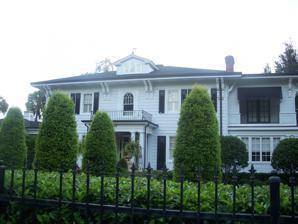
Building: S. Howard Atha House
Country: United States of America
Year built: 1928
United States historic place S. Howard Atha House U.S. National Register of Historic Places Show map of Florida Show map of the United States Location Orlando, Florida Coordinates 28°34′17″N 81°23′41″W / 28.57139°N 81.39472°W / 28.57139; -81.39472 Built 1928 NRHP reference No. 09000672 Added to NRHP September 2, 2009 S. Howard Atha House is a national historic site located at 1101 West Princeton Street, Orlando, Florida in Orange County . It was added to the National Register of Historic Places in 2009. References